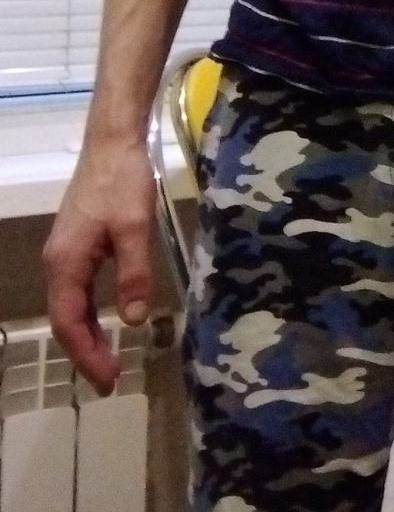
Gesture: no_gesture